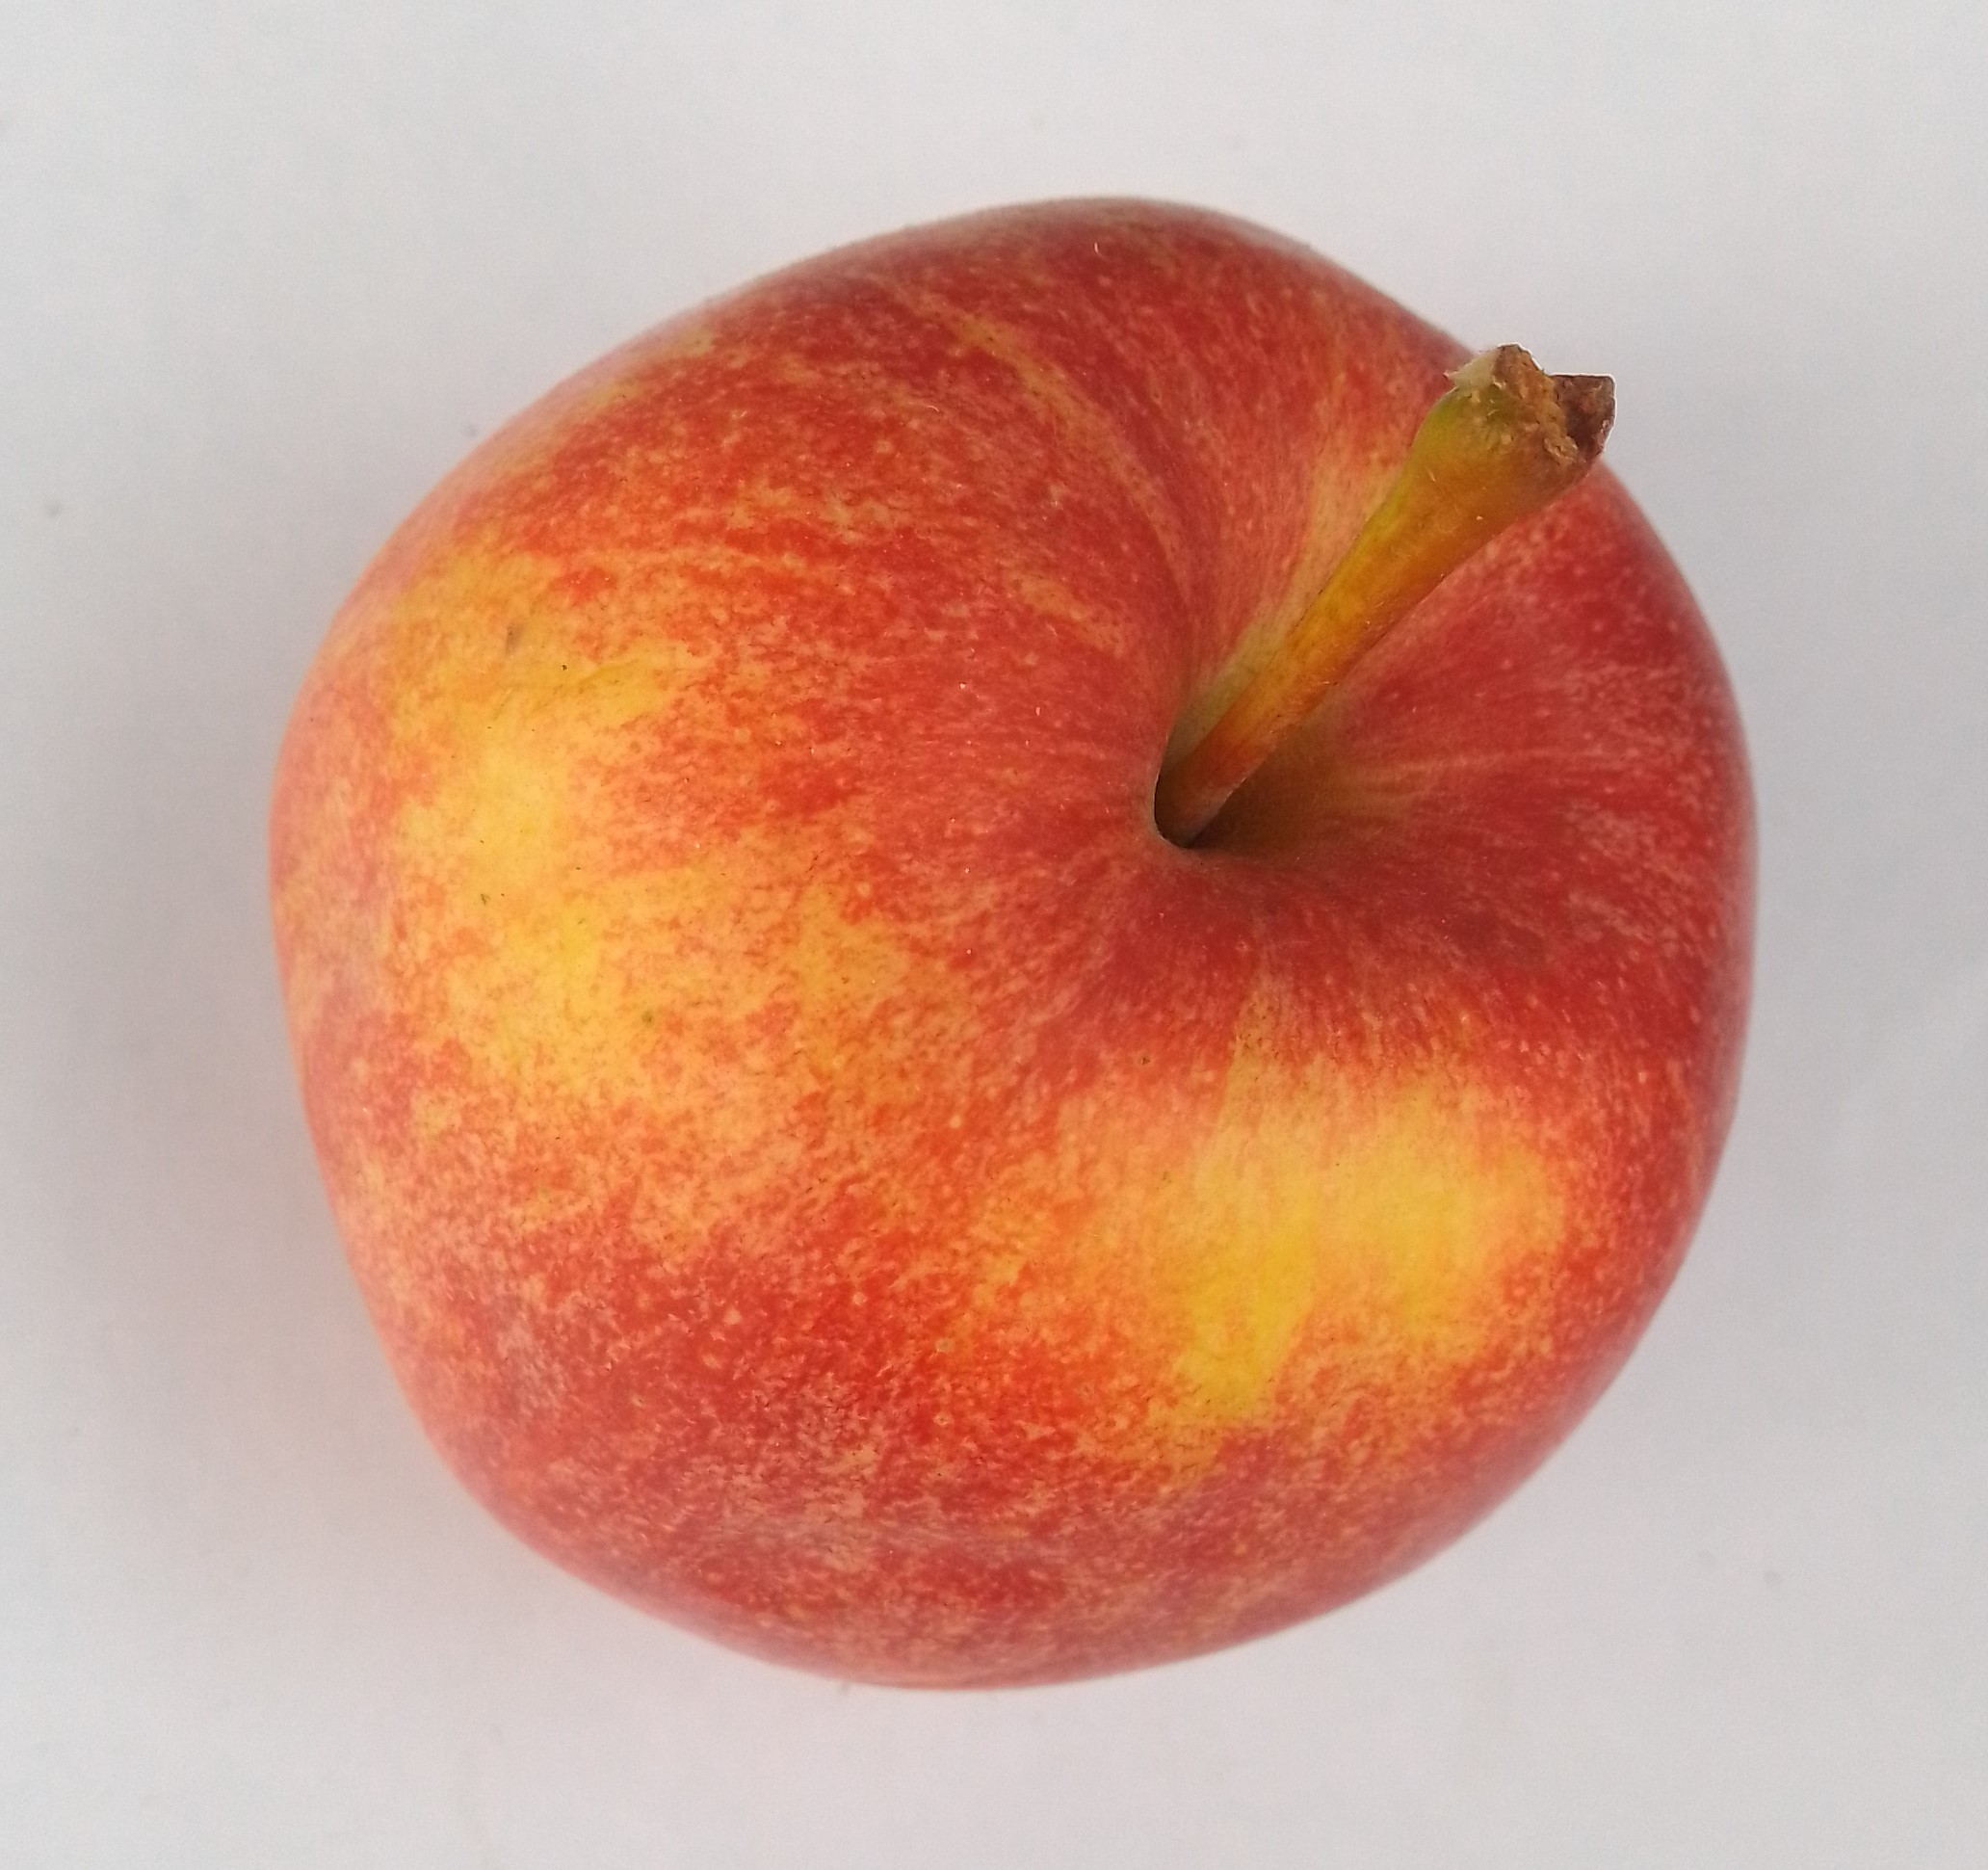
Fruit: apple
Condition: fresh